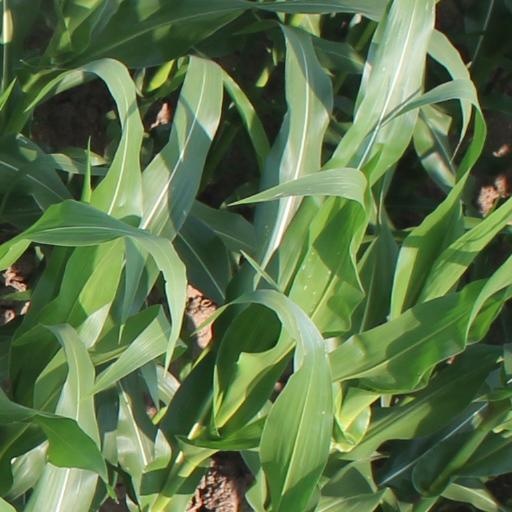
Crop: maize; corn